Falkenberg (Elster) station

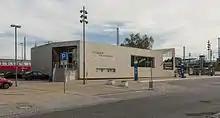
New entrance building

Shortly after the completion of the line, a small entrance building was built in Falkenberg on the west side of the tracks of the Anhalt Railway. After the completion of the other two main lines, a large entrance building was built in the angle between the east–west and north–south lines. The building was destroyed during the Second World War. Thereafter, the original station building was again used as the entrance building. In 1985, the building was substantially rebuilt with significant changes to its outer shape. It later served to house station services. This building was empty when it was sold at auction in December 2013.